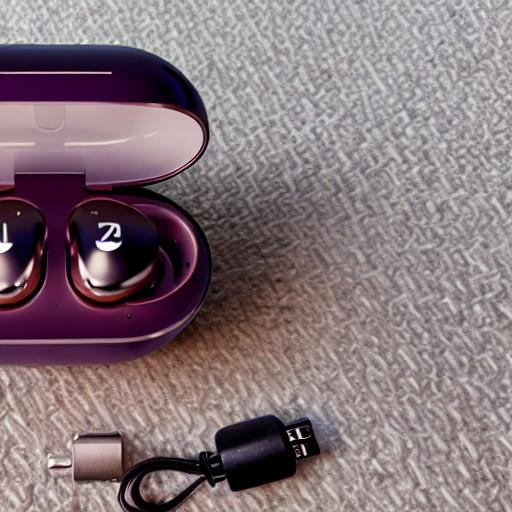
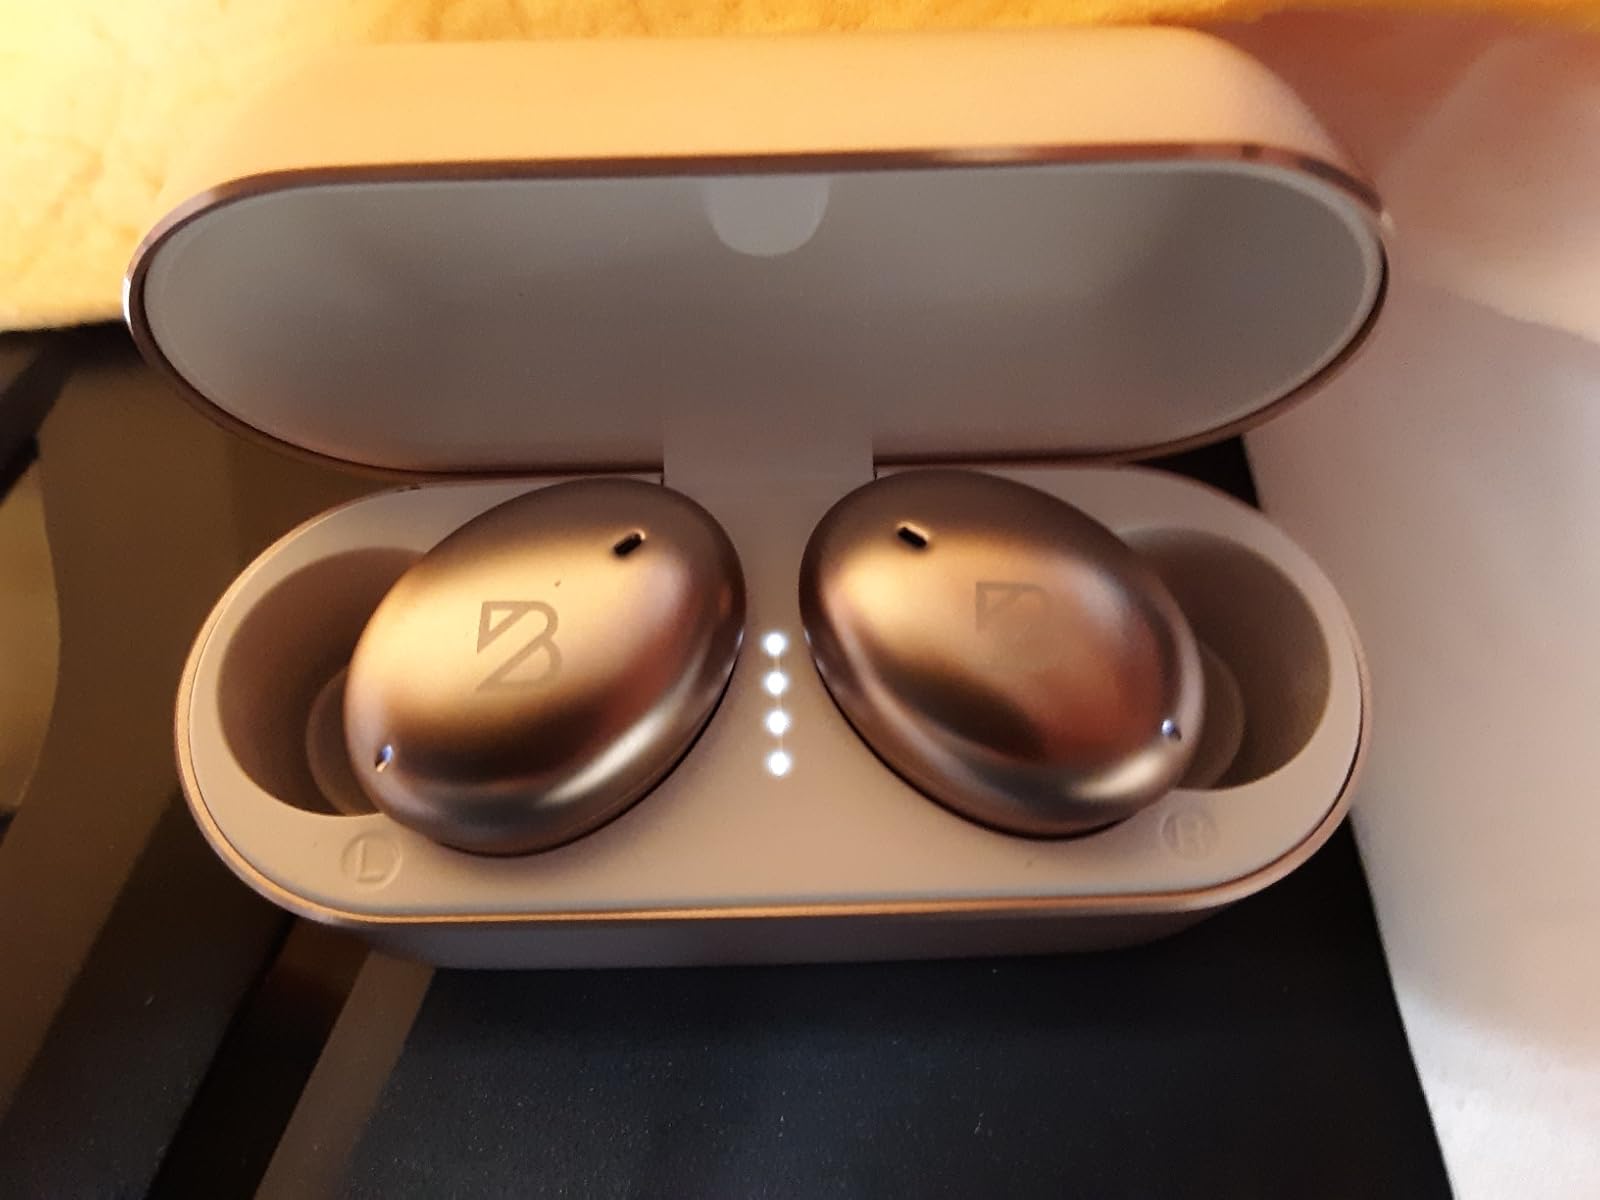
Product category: earbuds
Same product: no